NGC 7160

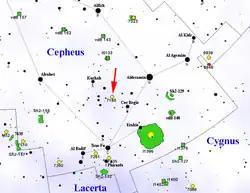
The location of NGC 7160 in the sky

The core radius of the cluster is 0.73 parsec (2.4 light years), while the tidal radius is 5.7 parsecs (18.5 light years) and represents the average outer limit of NGC 7160, beyond which a star is unlikely to remain gravitationally bound to the cluster core.